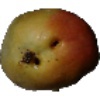
Label: Papaya 1